Florida State Road 6

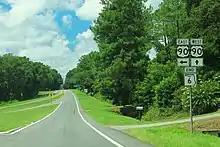
Western terminus at US 90 near Madison

State Road 6 begins at a fork in the road along US 90 east of Madison, where US 90 briefly becomes a two-lane divided highway as it curves to the southeast. SR 6 remains relatively straight as it intersects some county and local roads, such as CR 255 north of Lee, CR 414 (Old Blue Springs Road), and CR 413. East of the driveway to a Nestlé water bottling plant, it passes through Madison Blue Spring State Park. Crossing over the Withlacoochee River and thus the Madison-Hamilton County Line, SR 6 enters the Withlacoochee Tract of the Twin Rivers State Forest in Blue Springs, where it encounters an intersection with County Road 143, a county extension of State Road 143. The roads briefly overlap along the southern border of Blue Springs Longleaf Tract of the Twin River State Forest. The next community is Crossroads, where it intersects CR 141, which includes a driveway to the Cross Roads Motor Speedway that can be found on the southeast corner.